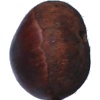
Label: chestnut